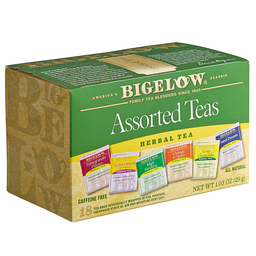
Label: trash